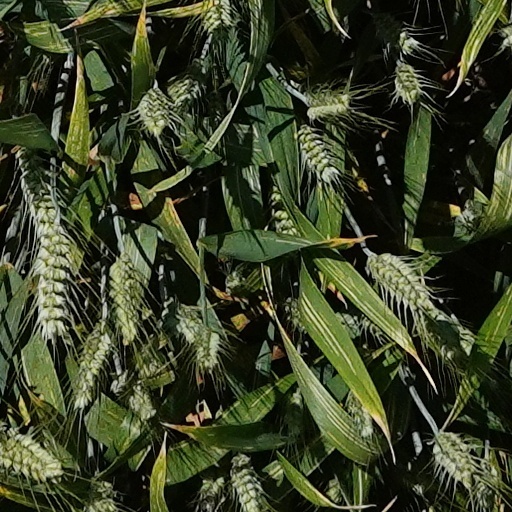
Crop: wheat